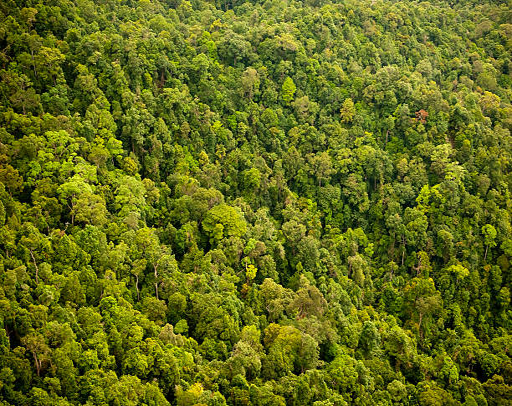
aerial view of the top of a forest canopy